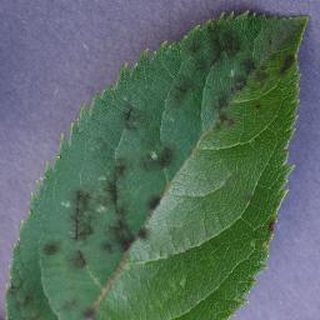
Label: apple_apple_scab